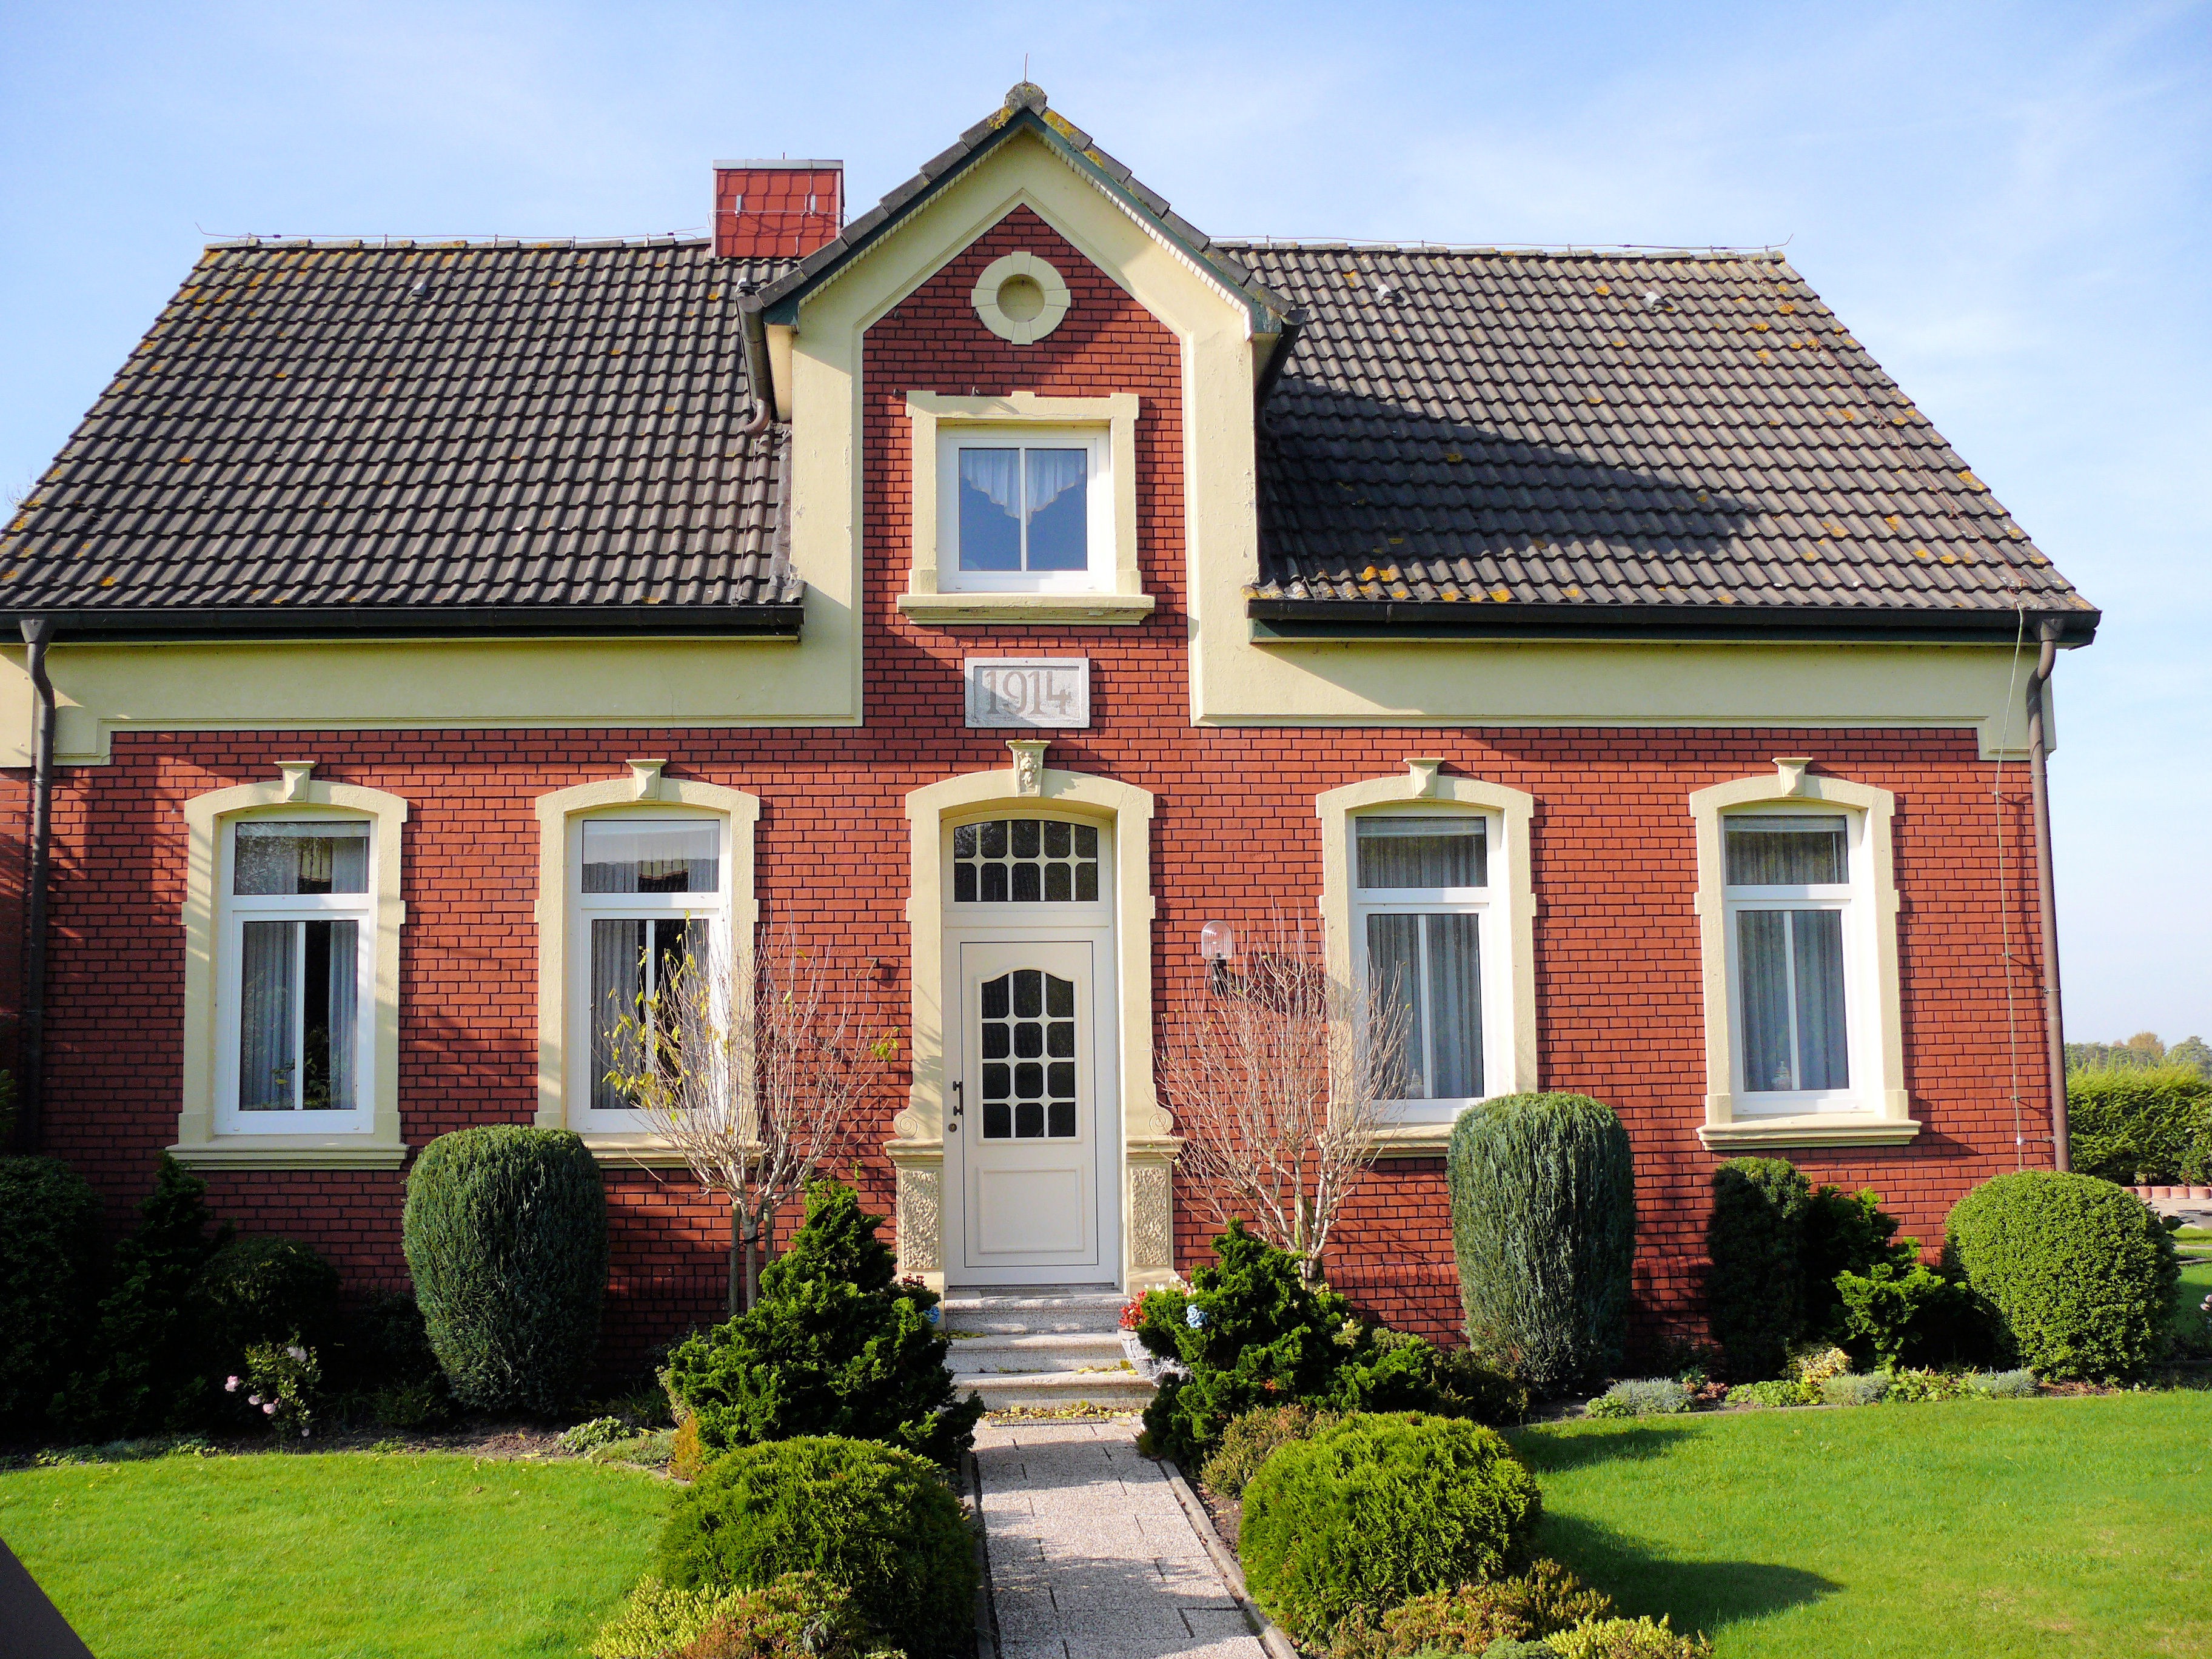
lawn, villa, mansion, house, window, roof, building, old, atmosphere, home, cottage, facade, property, farmhouse, bricks, estate, siding, real estate, residential area, historic house